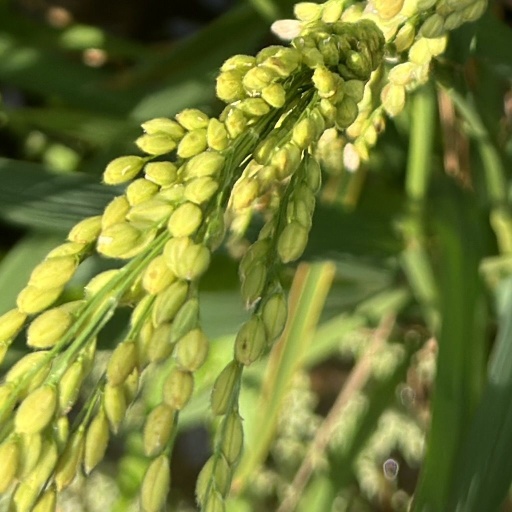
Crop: rice